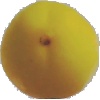
Label: Peach 2